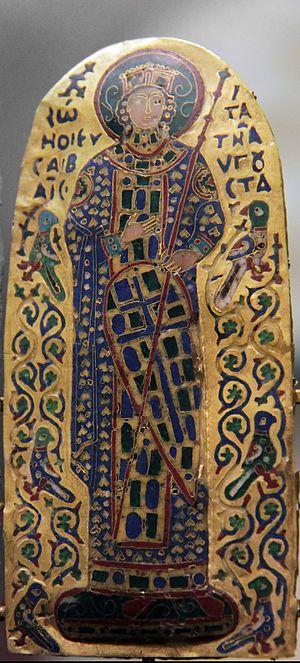
L'émail byzantin est un art de l'émail cloisonné, une tradition du travail du métal et du verre, pratiqué dans l'Empire byzantin du VIᵉ au XIIᵉ siècle. Les Byzantins ont perfectionné une forme complexe d'émaillage vitrifié, permettant l'illustration de portraits iconographiques, petits et détaillés.